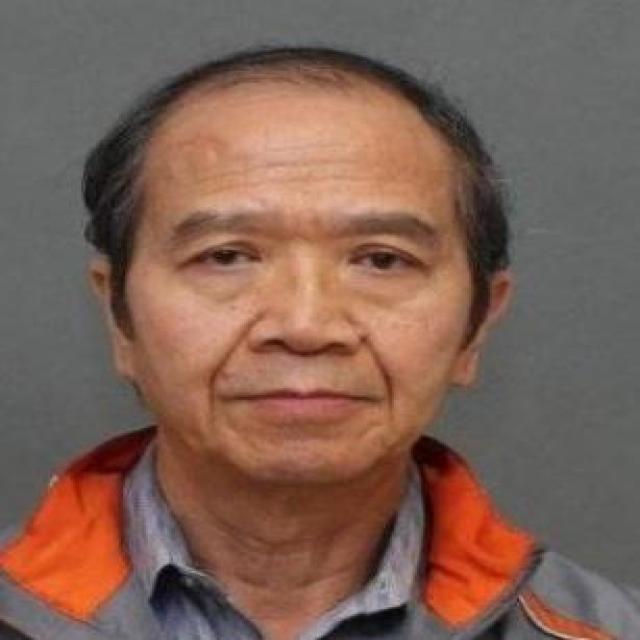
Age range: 65+